Fire (TV series)

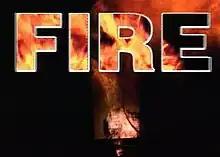

Fire is an Australian television series transmitted on the Seven Network between 1995 and 1996. It was shown in the UK and Ireland on Sky One. In 1999 and 2000, the series was shown on Channel 5.